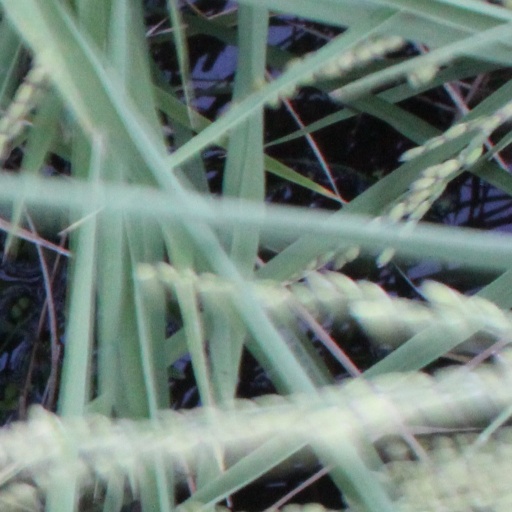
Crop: rice